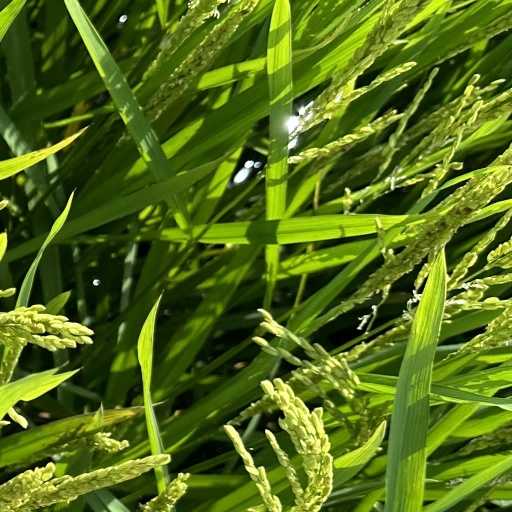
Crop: rice